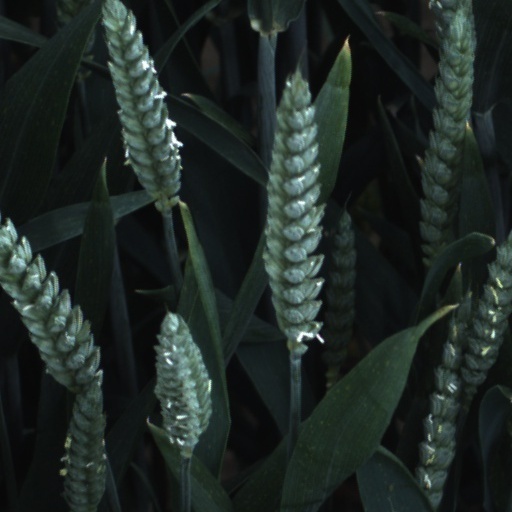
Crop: wheat